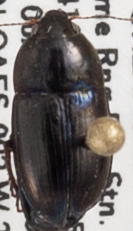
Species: Amara crassispina
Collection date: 2022-04-06
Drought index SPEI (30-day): -1.77
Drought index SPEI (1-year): -0.692
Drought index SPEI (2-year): -0.9